Donetsk National Academic Ukrainian Musical and Drama Theatre

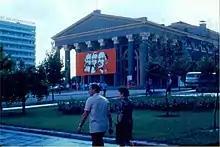
Drama Theatre in 1979

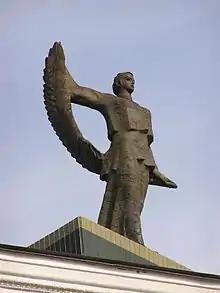
Melpomena Statue on the roof of the Theatre

In 2017, by the decree of the Head of the Donetsk People's Republic, the theater was named after the theatre reformer and former head Mark Matveevich Brovun.